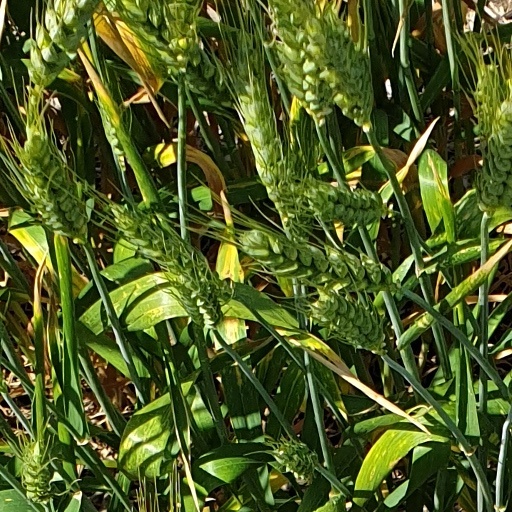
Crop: wheat